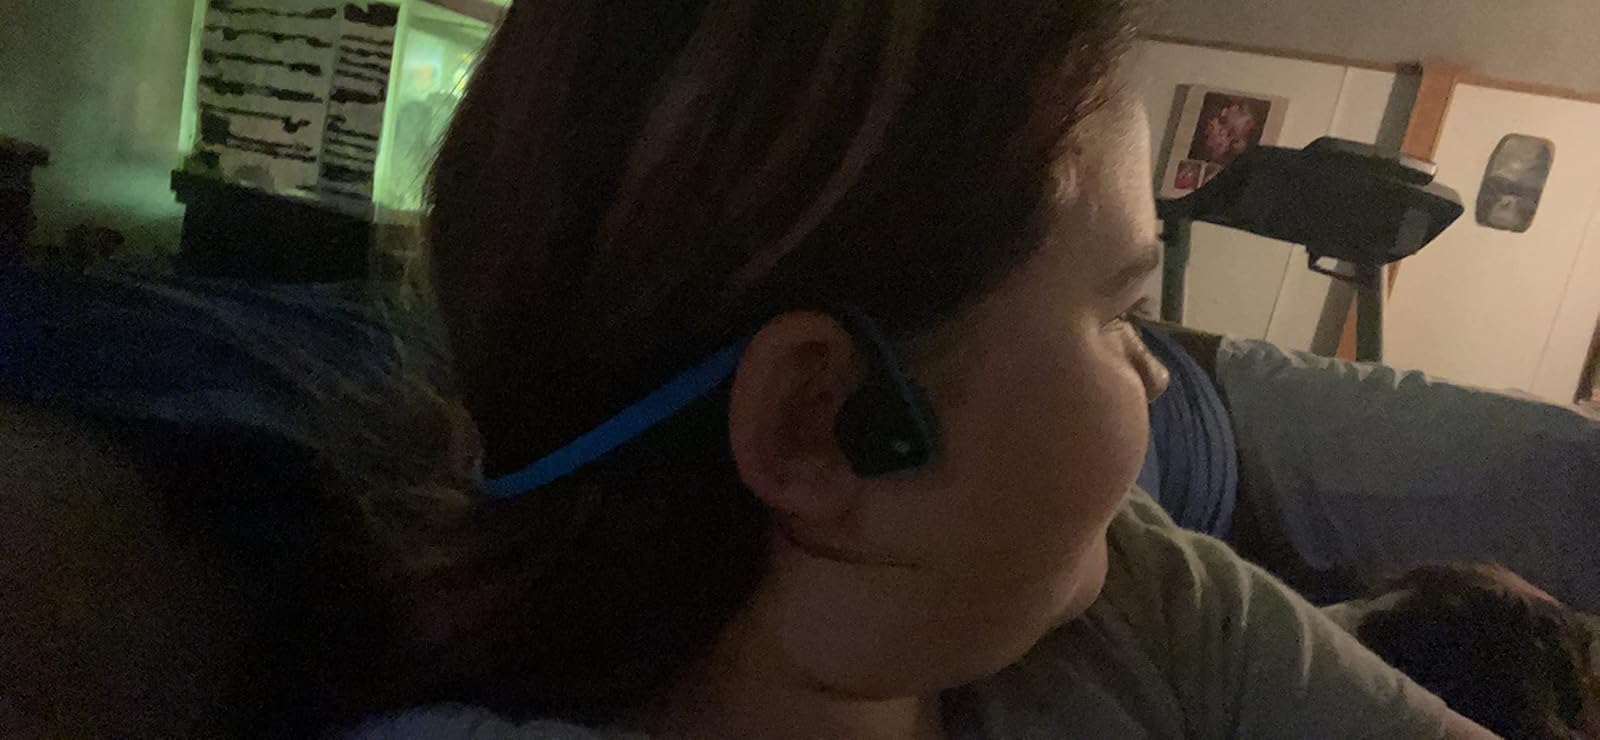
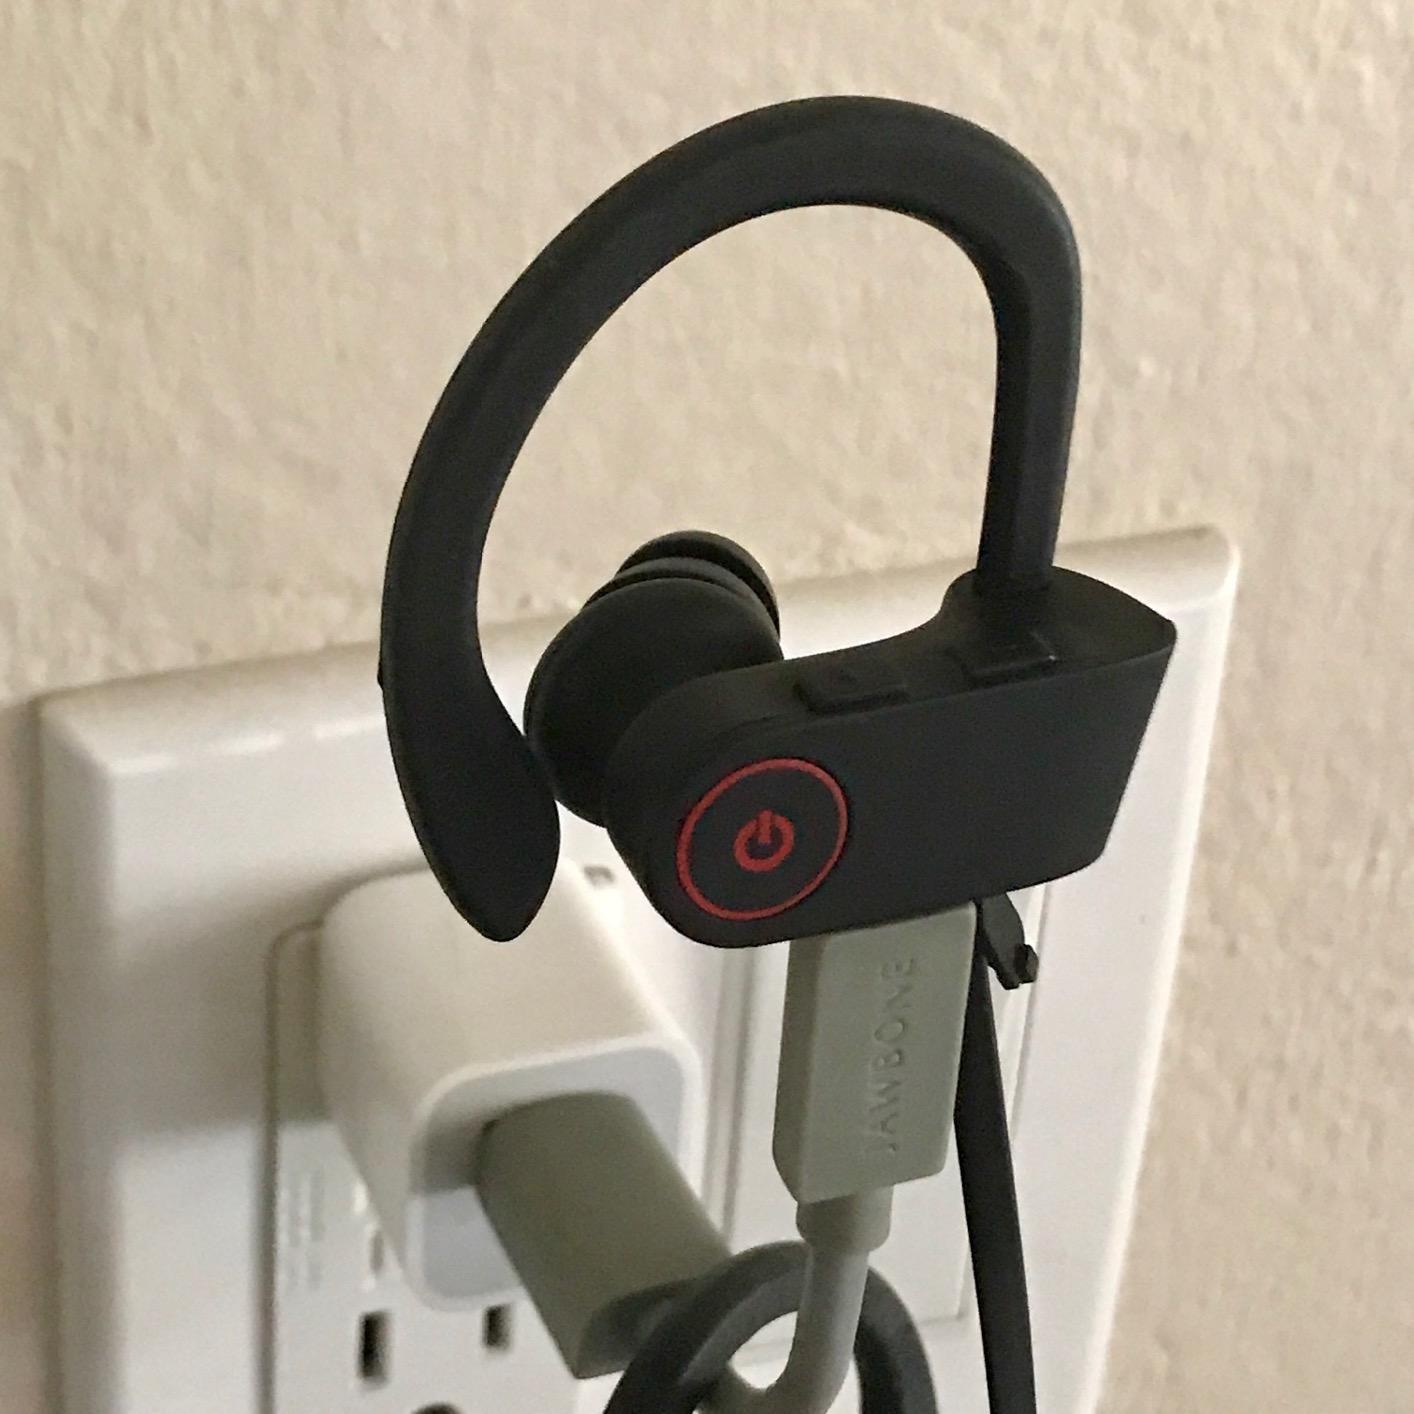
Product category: headphones
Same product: no